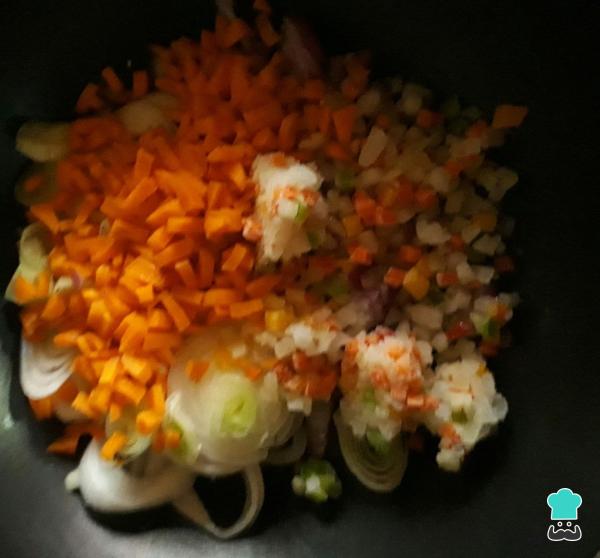
En la sartén agregar las verduras picadas en pequeño, poner 1 cucharada de aceite y saltear hasta que estén cocidas sazonándolas con el aliño de sal, albahaca, pimienta y un poco de perejil.